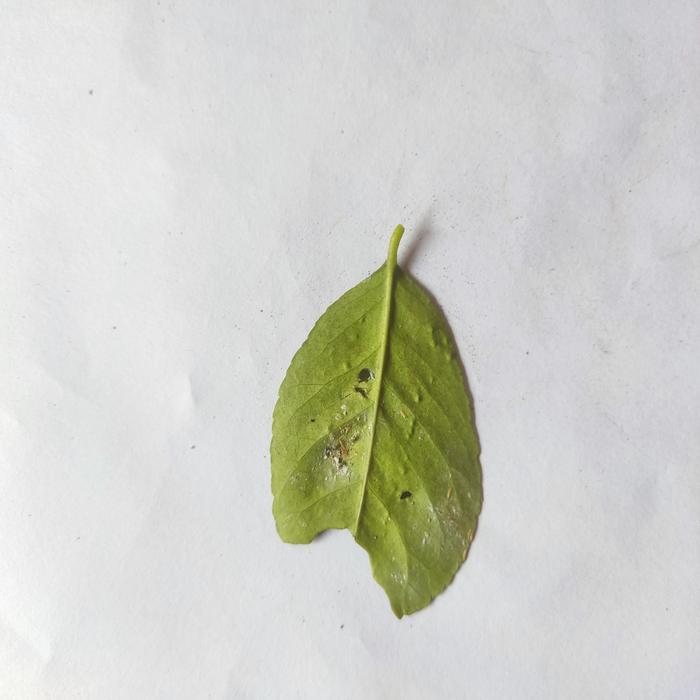
Crop: Lemon
Leaf condition: Sooty_Mold